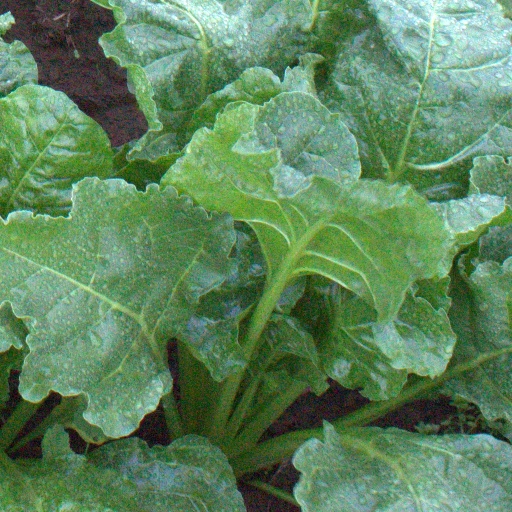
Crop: sugar beet